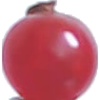
Label: Redcurrant 1